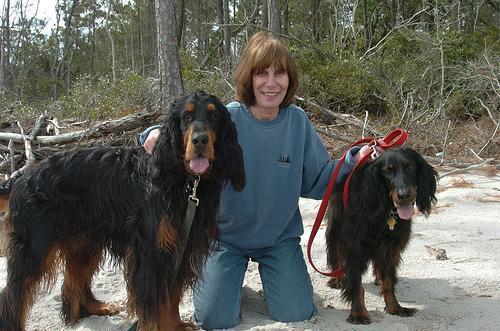
Gordon_setter